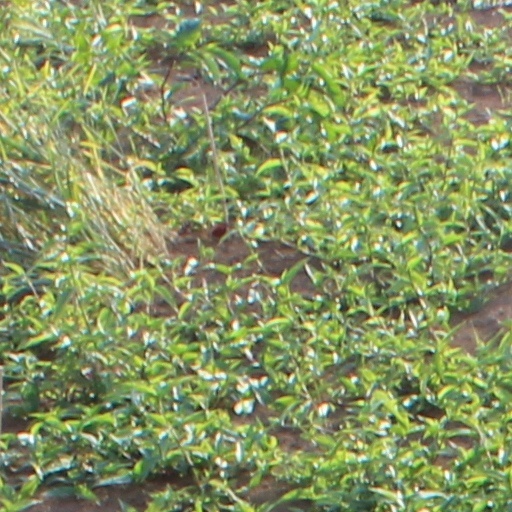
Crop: wheat